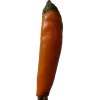
Label: pepper